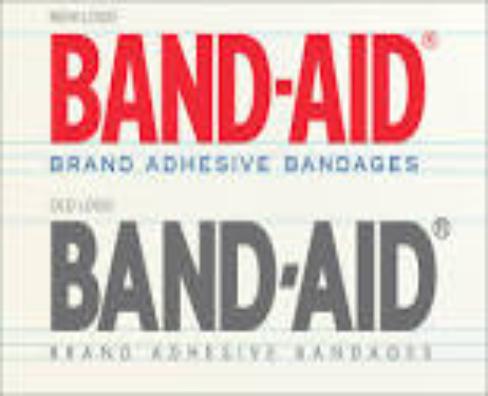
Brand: band-aid
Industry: Medical